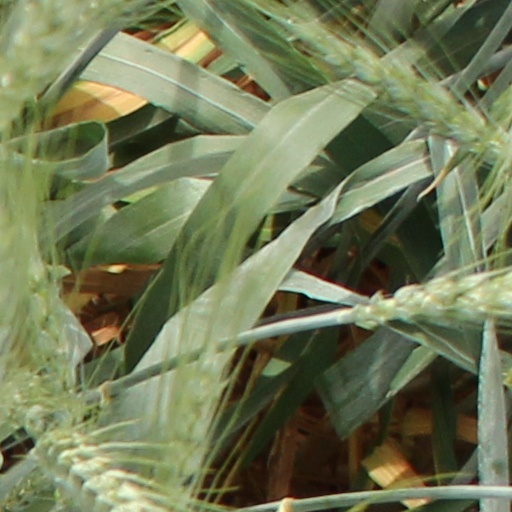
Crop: wheat